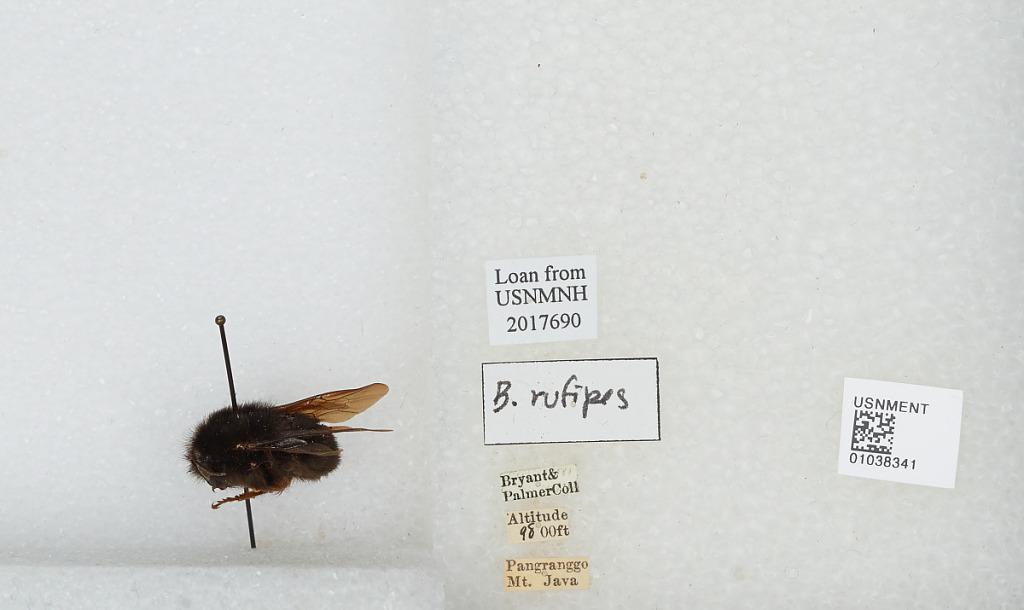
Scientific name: Bombus (Rufipedibombus) rufipes Lepeletier
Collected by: Bryant & Palmer
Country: Indonesia
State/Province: West Java
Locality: Mount Pangranggo